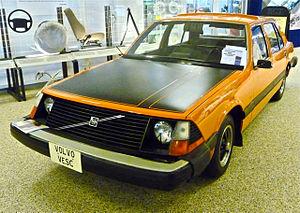
La série 240 était une gamme de familiale de la marque suédoise Volvo. Elle a été produite sous différentes carrosseries comme la berline de 1974 à 1991, le coupé de 1974 à 1984 et le break de 1974 à 1993. Avec la nouvelle nomenclature Volvo en 1984, les 244 et 245 deviennent 240 et 240 break. Sa version plus haut de gamme et équipée de moteur 6 cylindres est la 260. En cumulant leurs ventes, on atteint 2 855 861 exemplaires, soit le plus gros succès de Volvo de tous les temps.